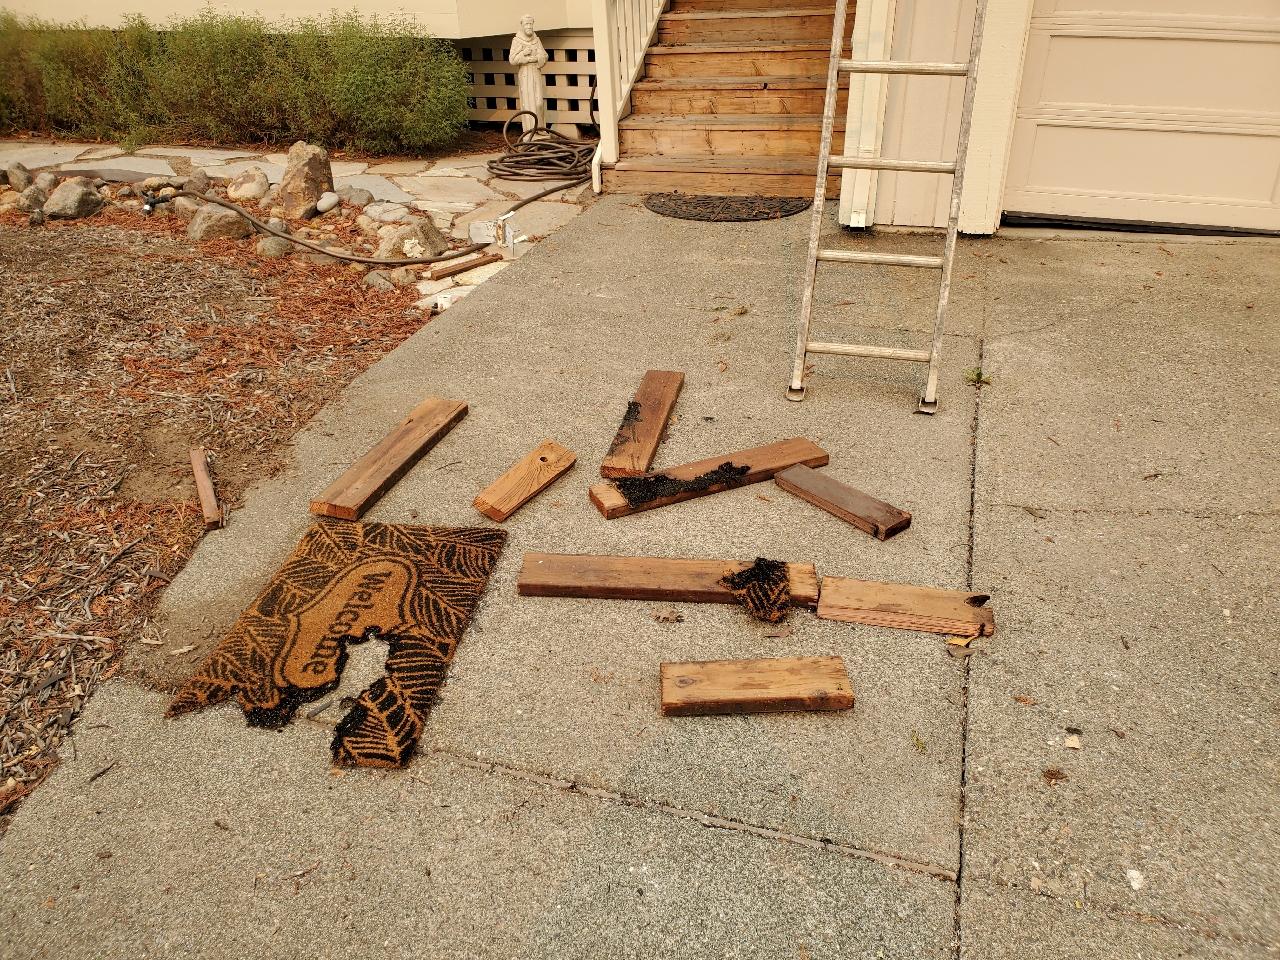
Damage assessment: affected